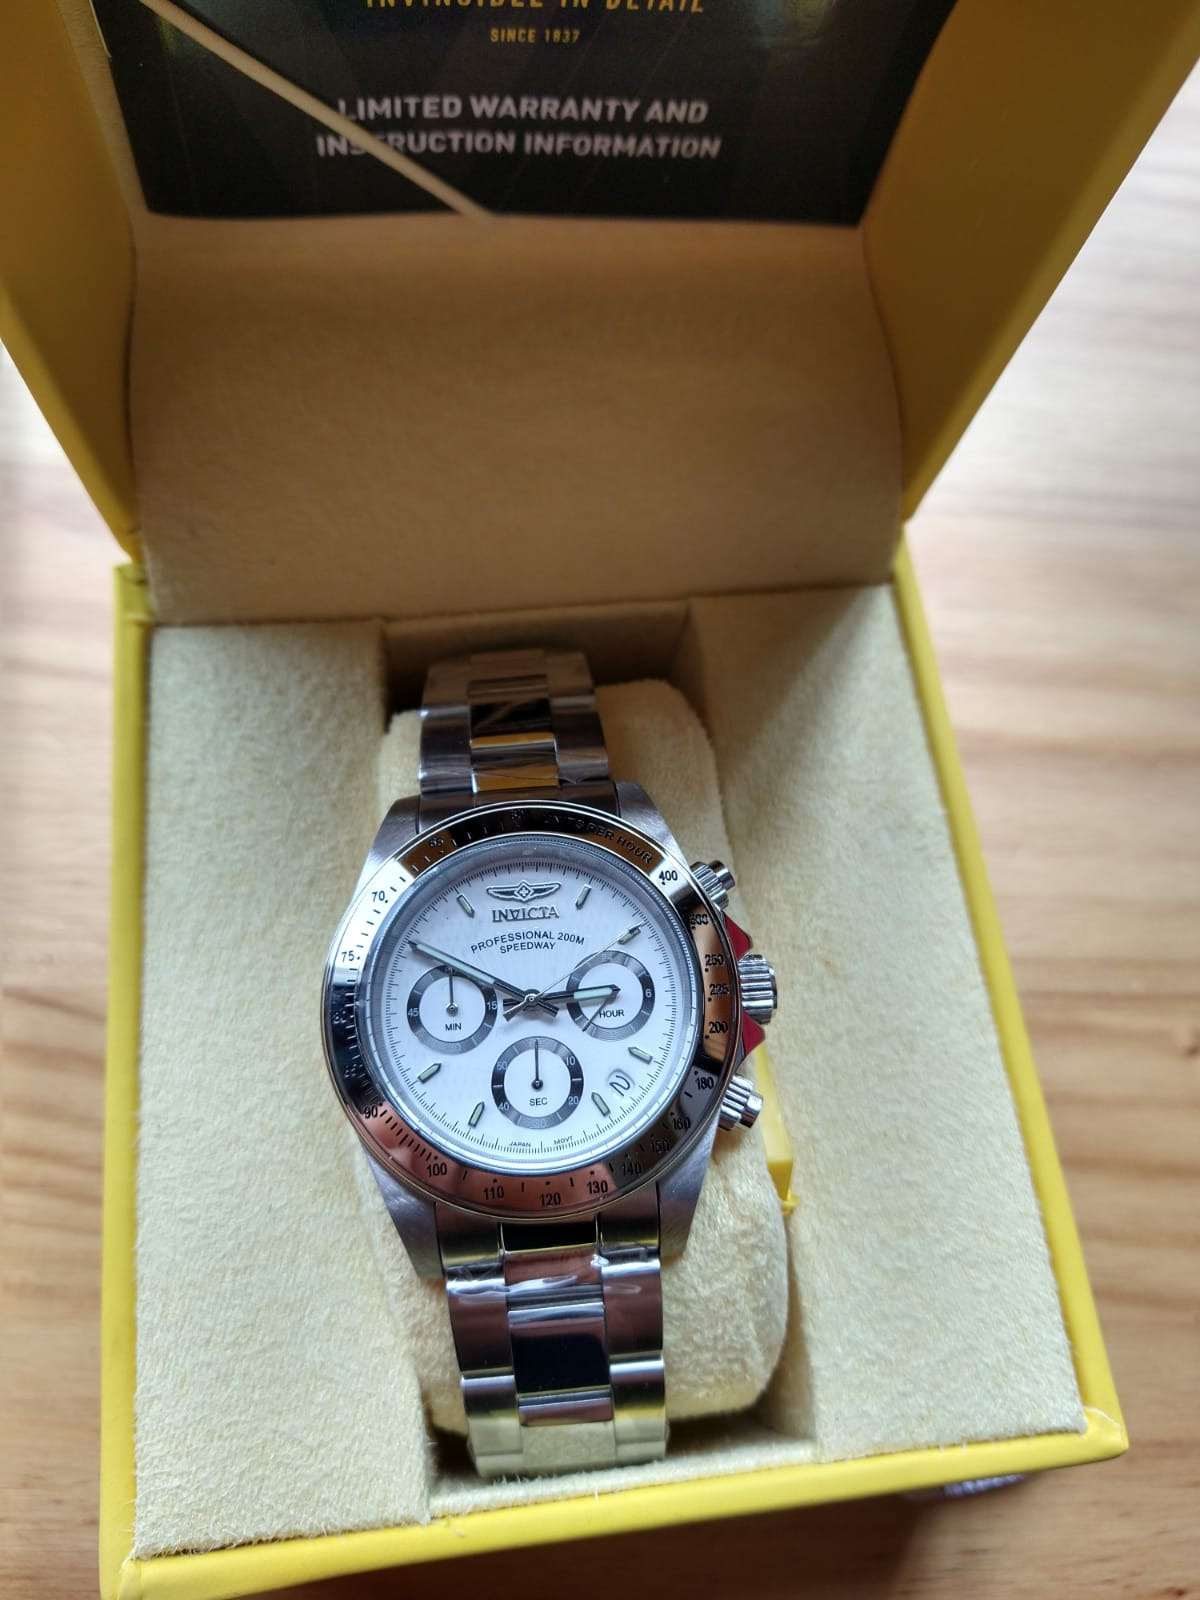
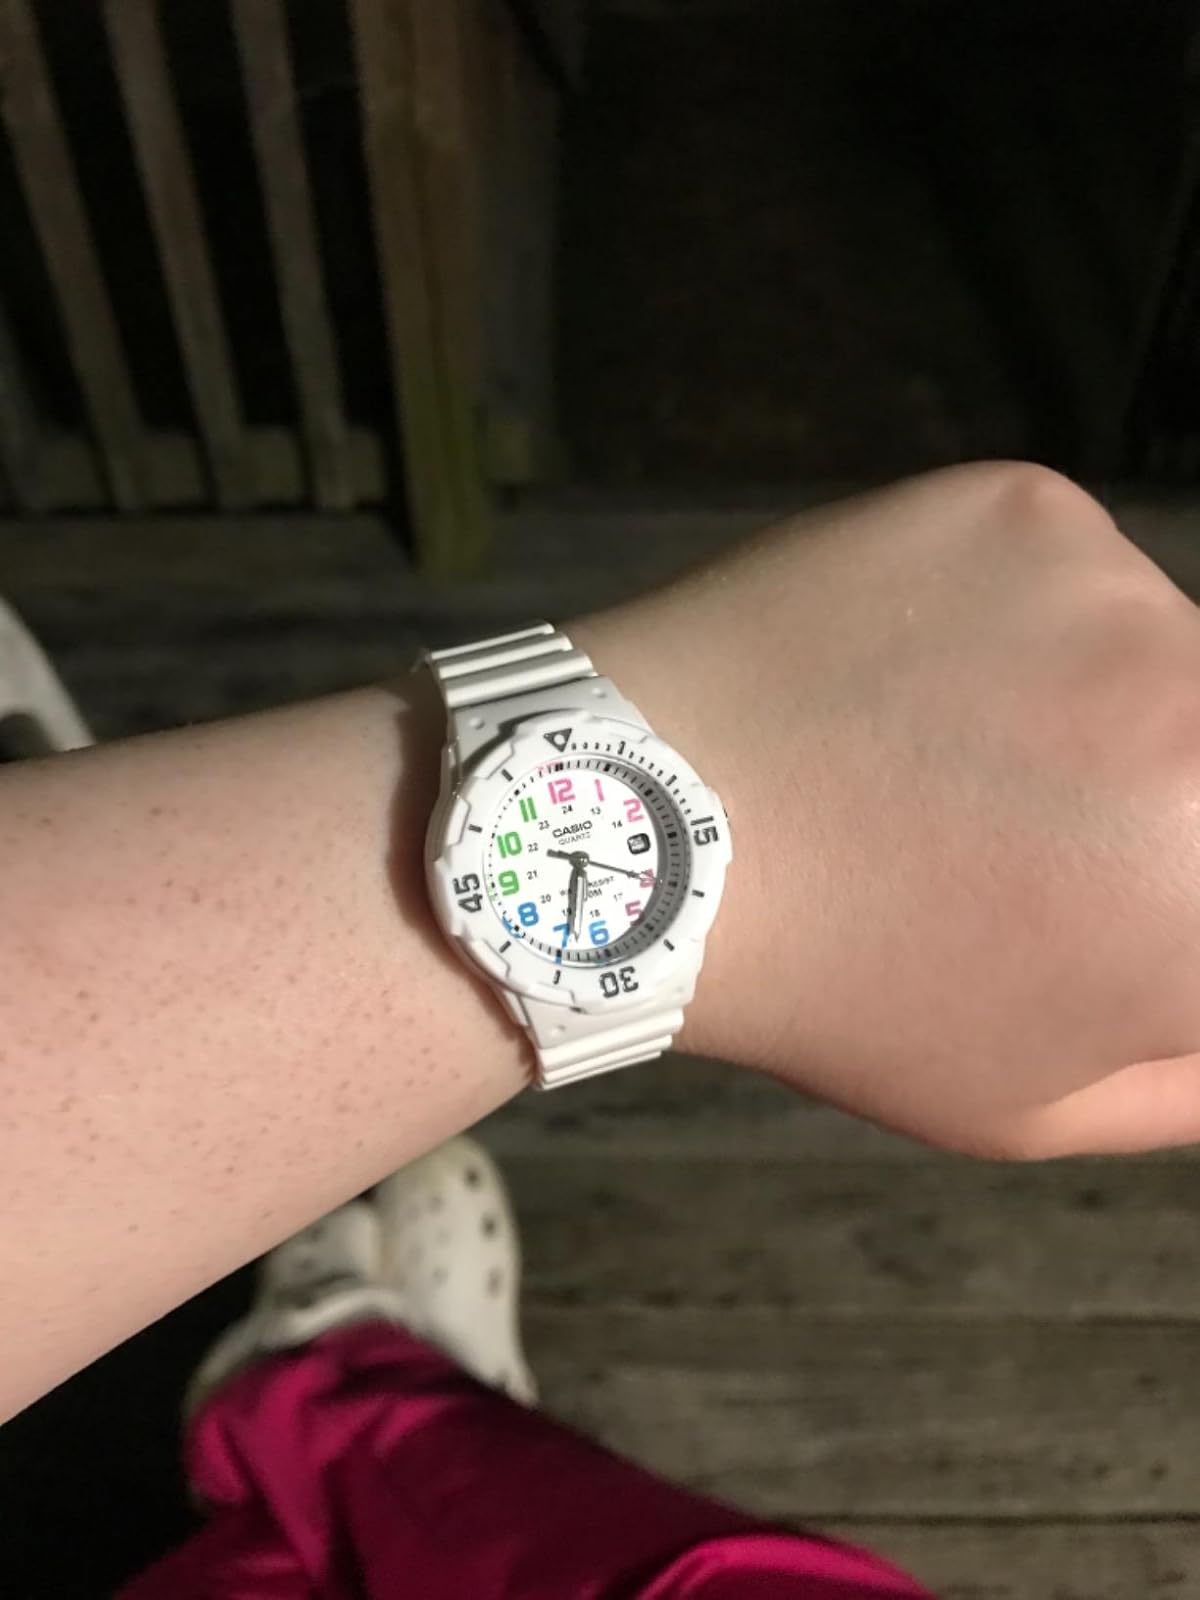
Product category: accessories_watch
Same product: no